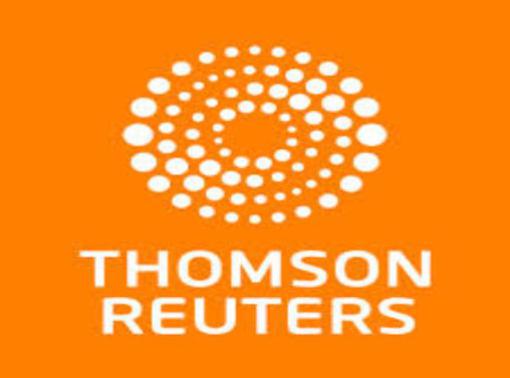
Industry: Others